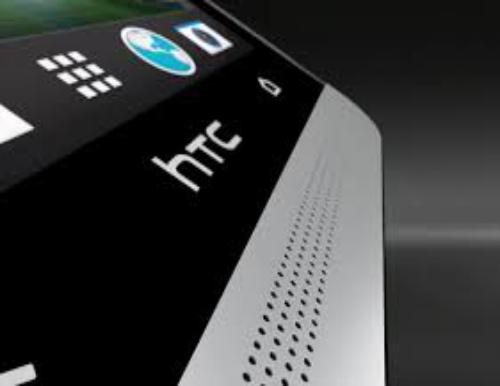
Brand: HTC
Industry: Electronic